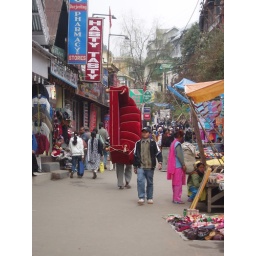
sofa going down the road in Darjeeling